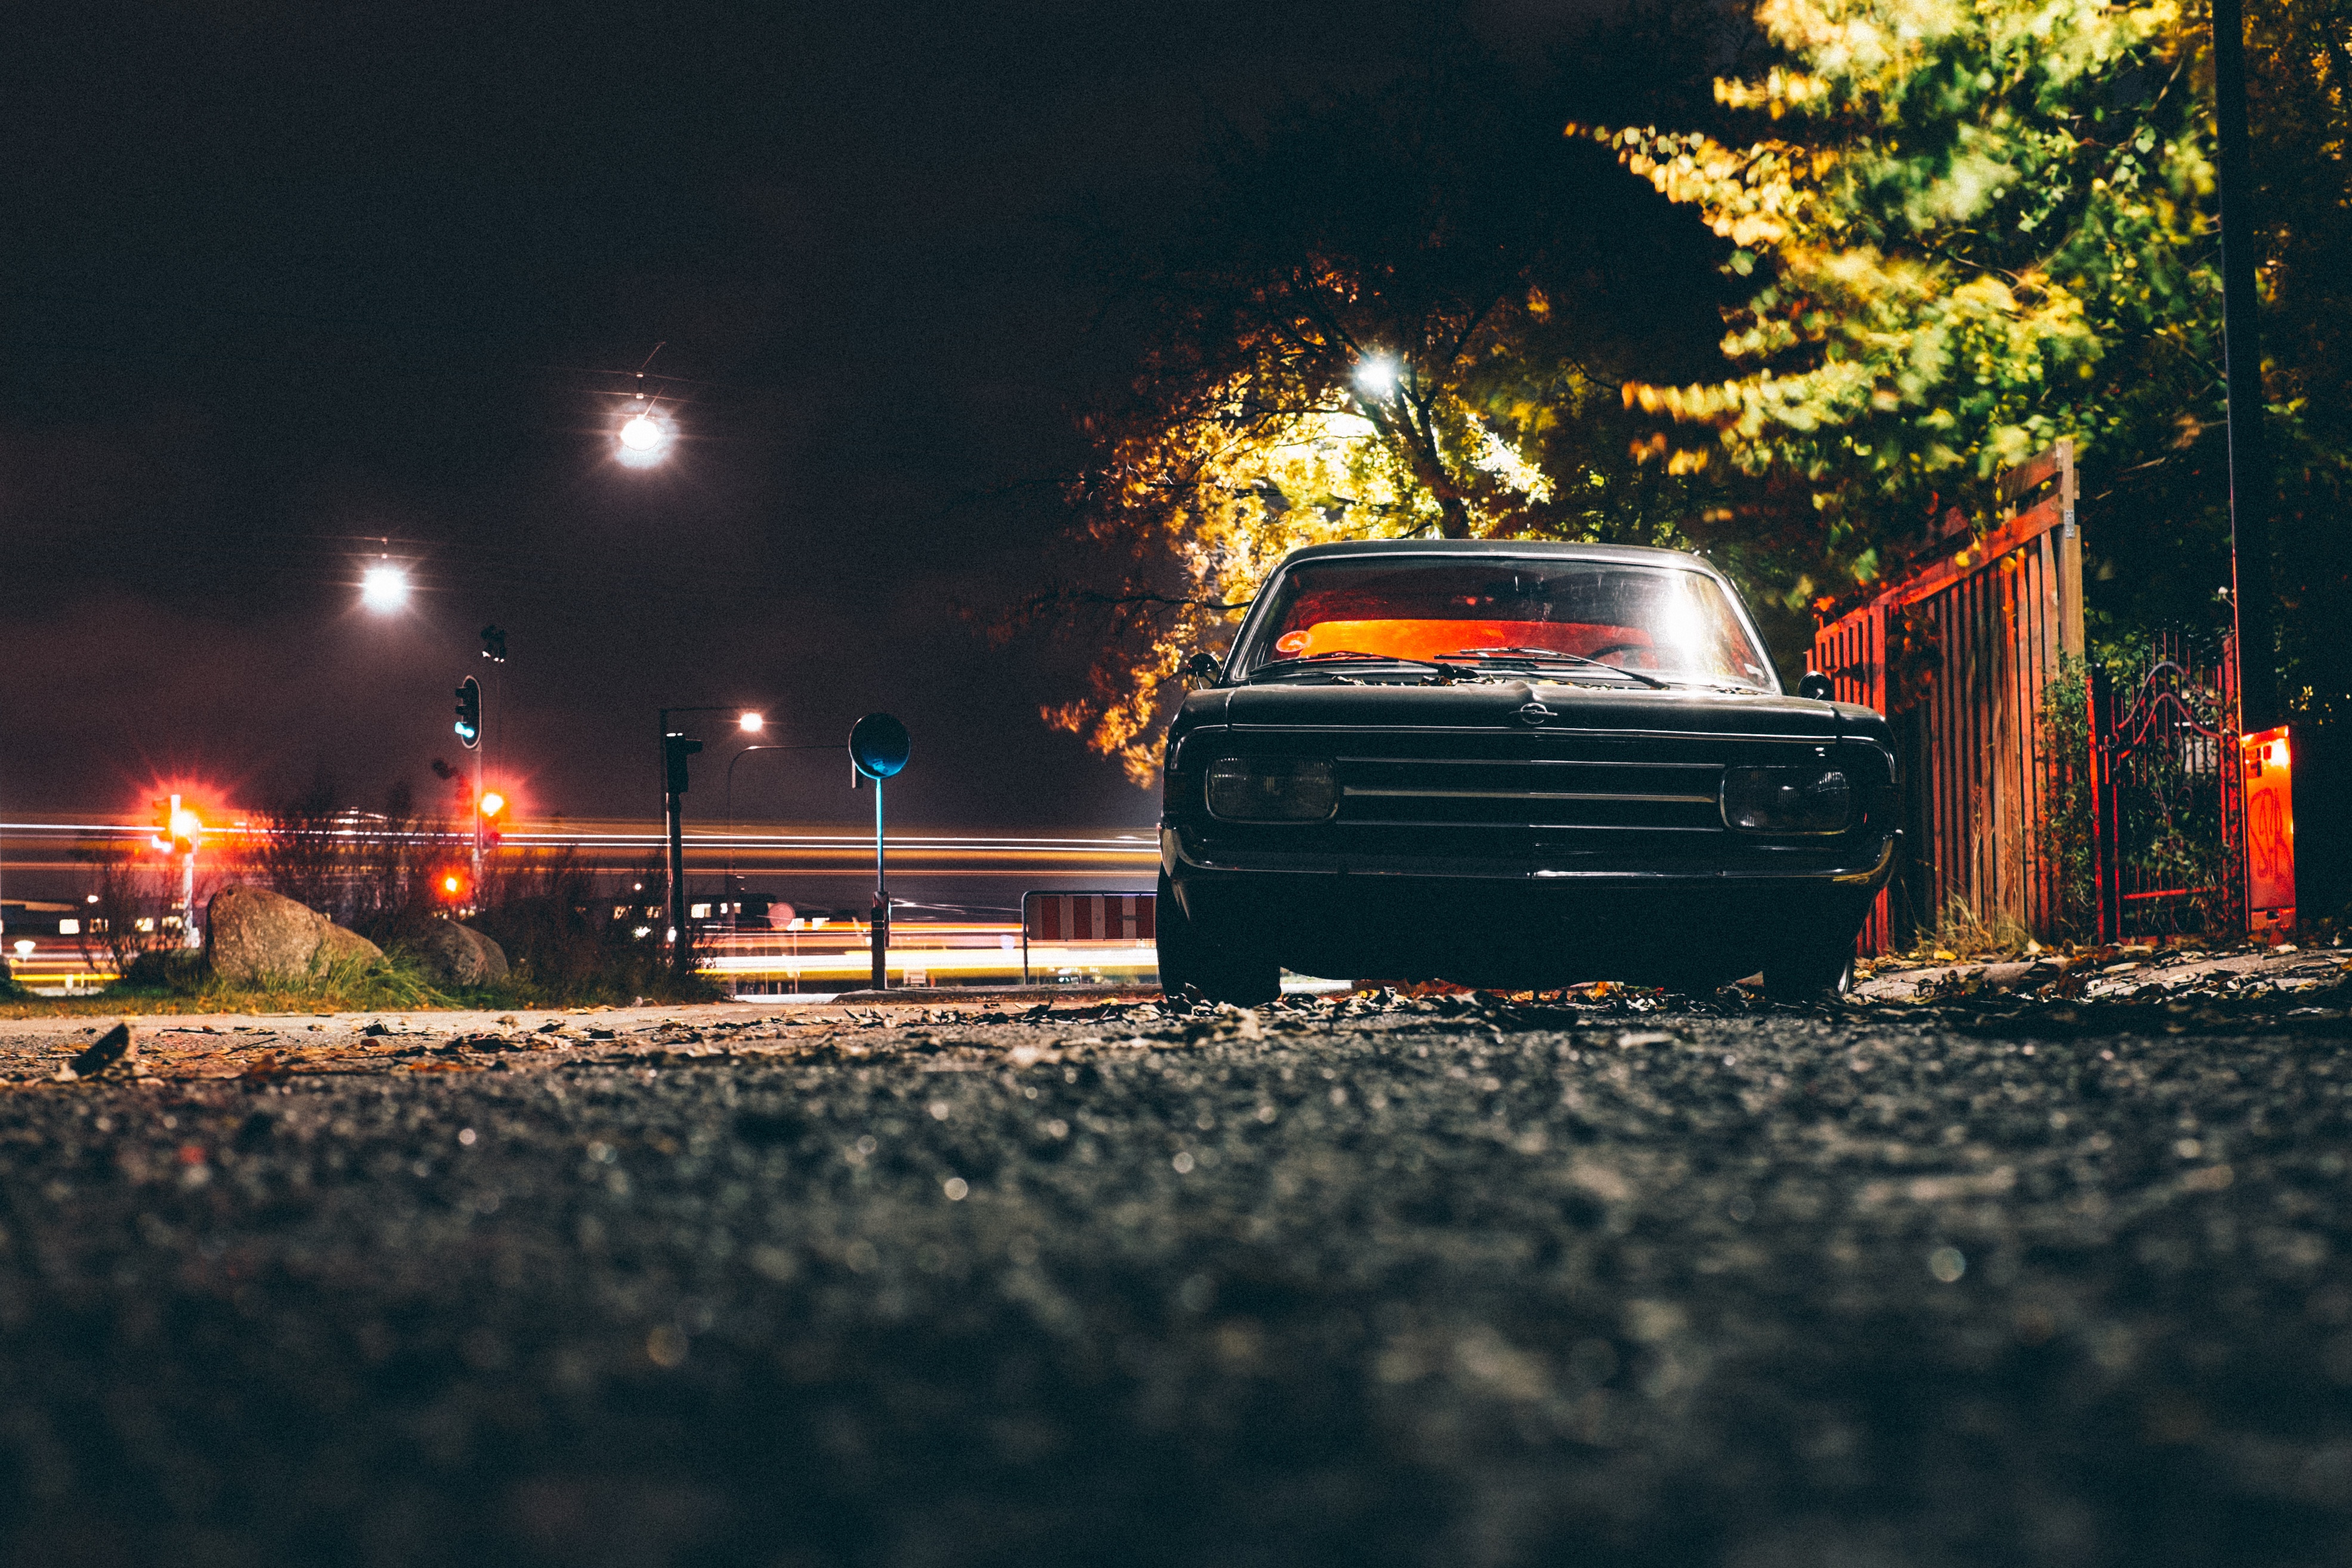
light, sunset, night, morning, transport, evening, reflection, vehicle, infrastructure